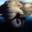
Label: elephant